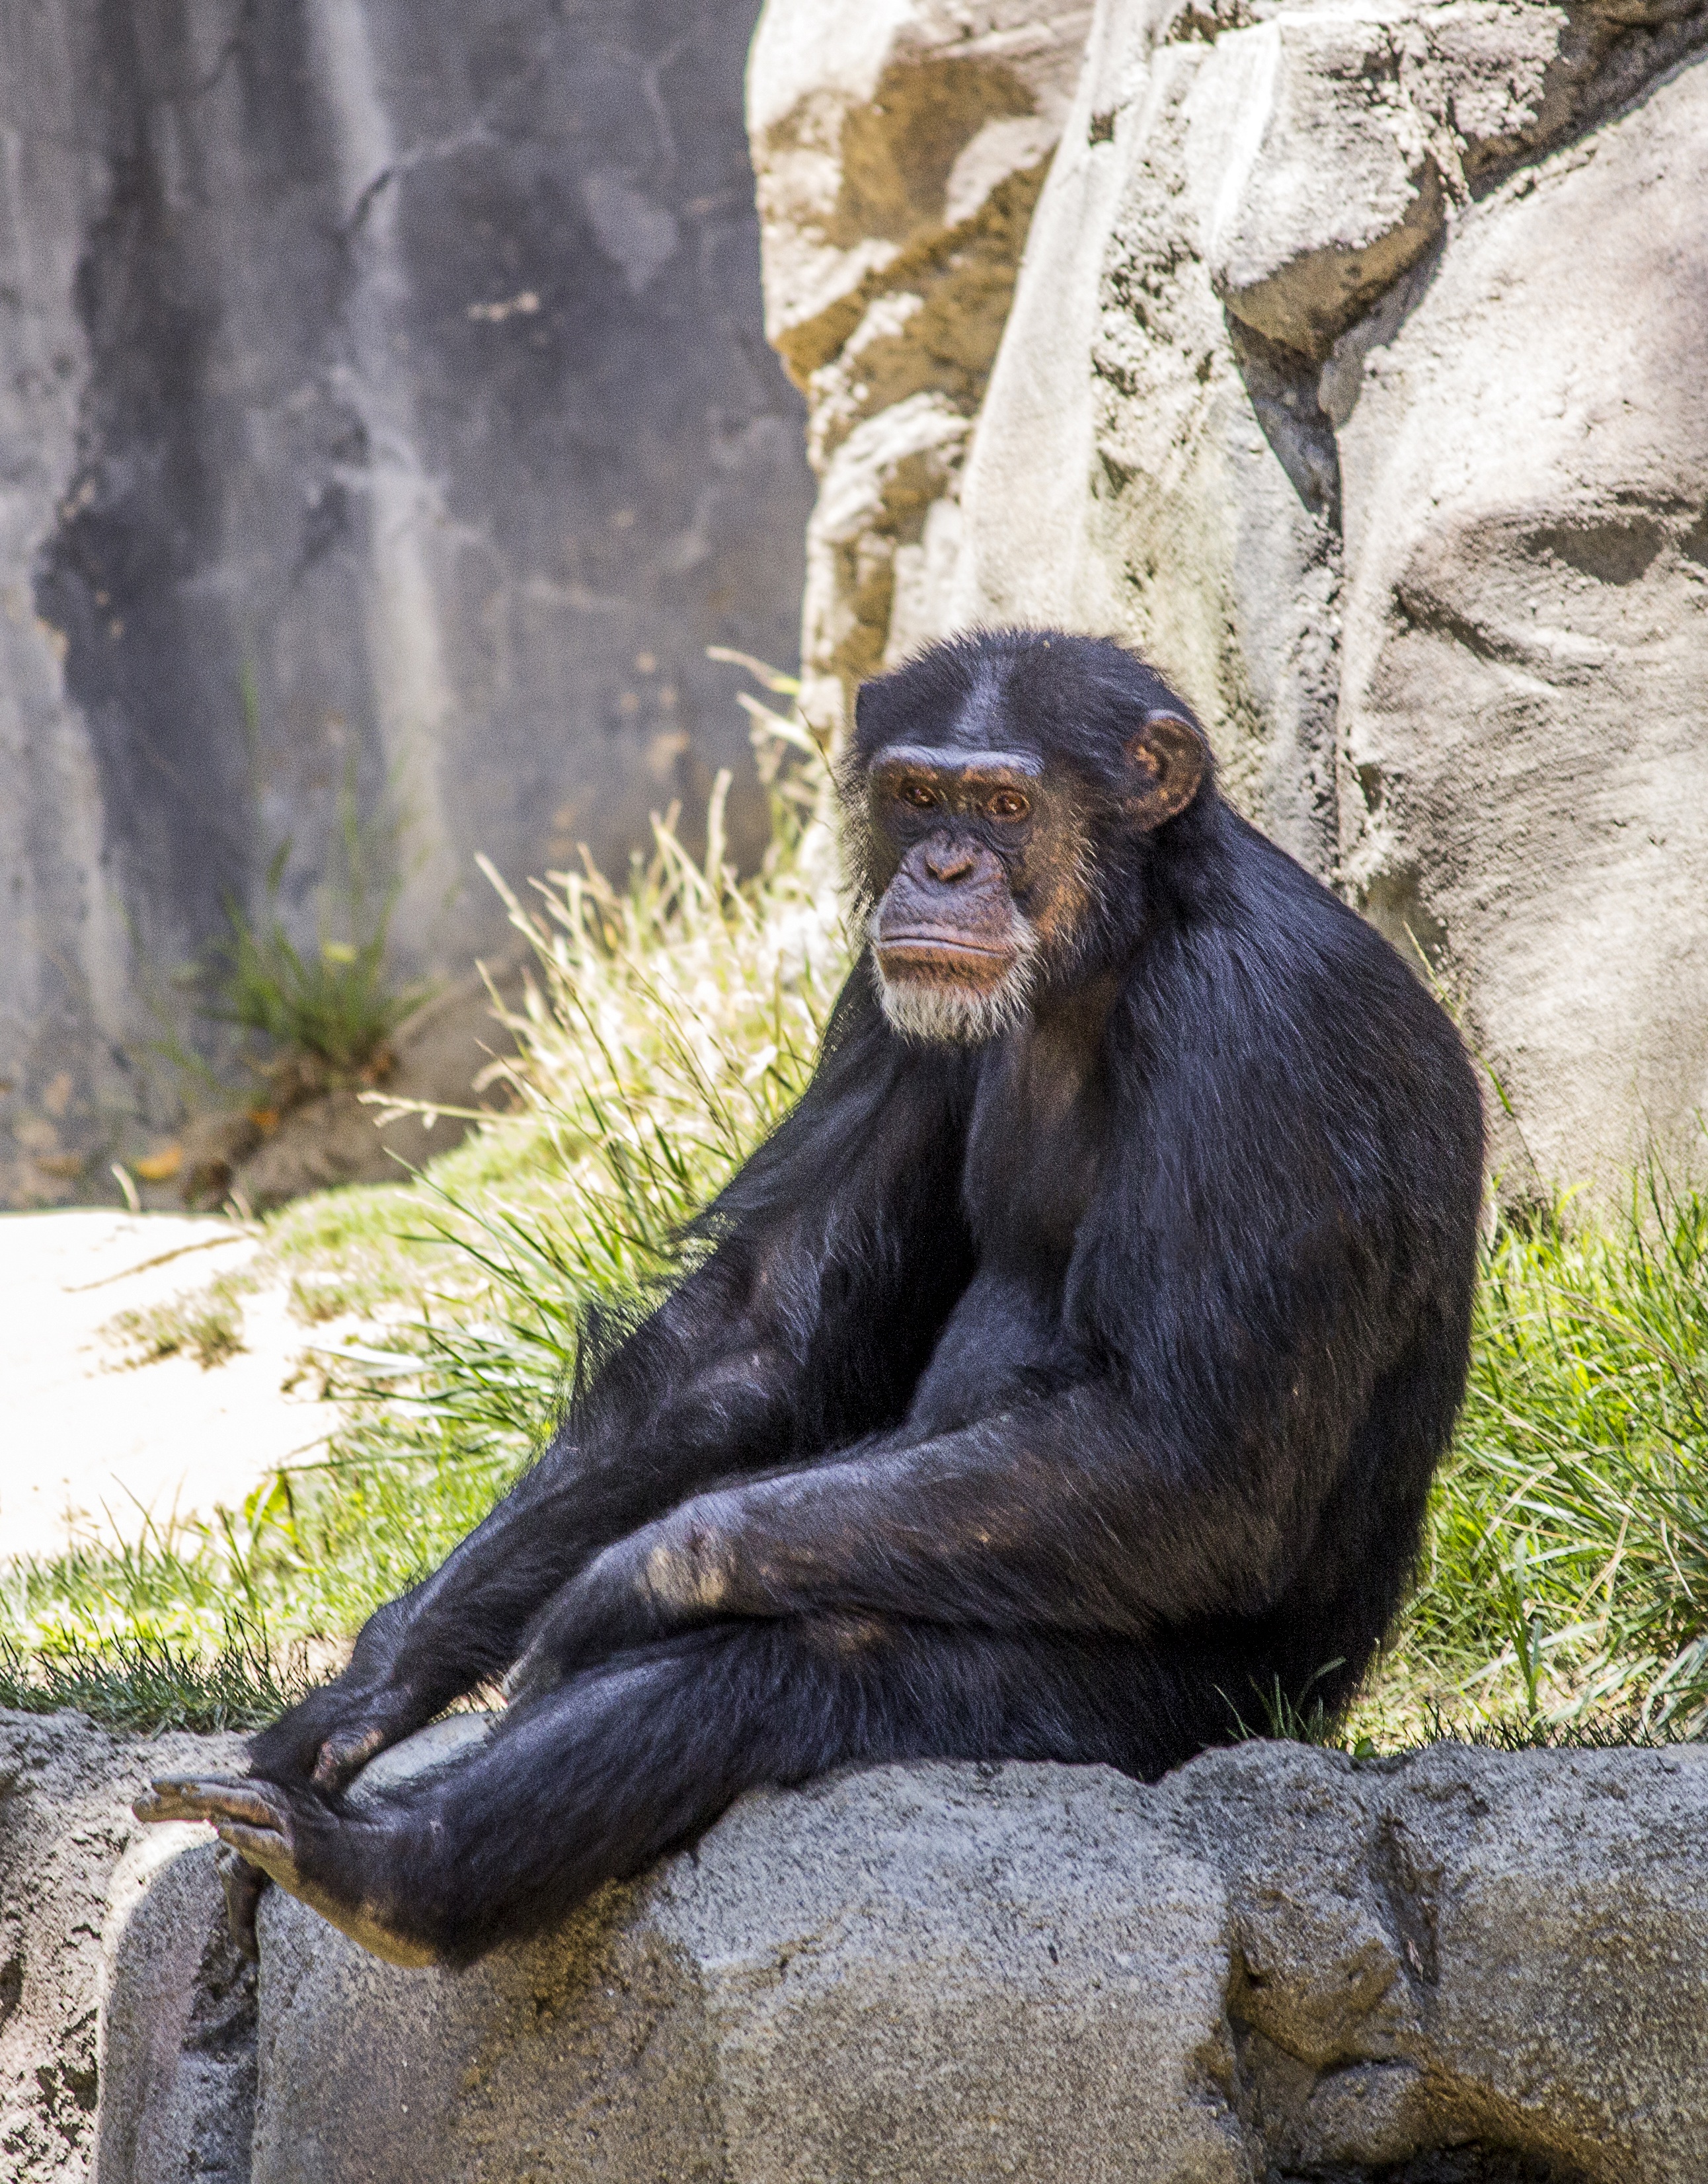
nature, forest, animal, wildlife, wild, zoo, jungle, natural, africa, mammal, monkey, fauna, primate, chimpanzee, chimp, ape, endangered, expression, simio, macaque, old world monkey, intelligent, western gorilla, great ape, common chimpanzee